Arc Symphony

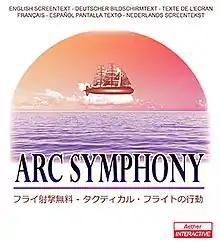
Promotional art for the game, also used as cover art for the fake game boxes

Arc Symphony is an adventure video game developed by Matilde Park and Penelope Evans, and released on May 15, 2017, both as a browser game and in a downloadable version for Microsoft Windows, MacOS, and Linux. The player takes the role of a formerly active user of a Usenet newsgroup for a fictional Japanese role-playing game (JRPG), also titled "Arc Symphony", and reads messages from the game's characters.